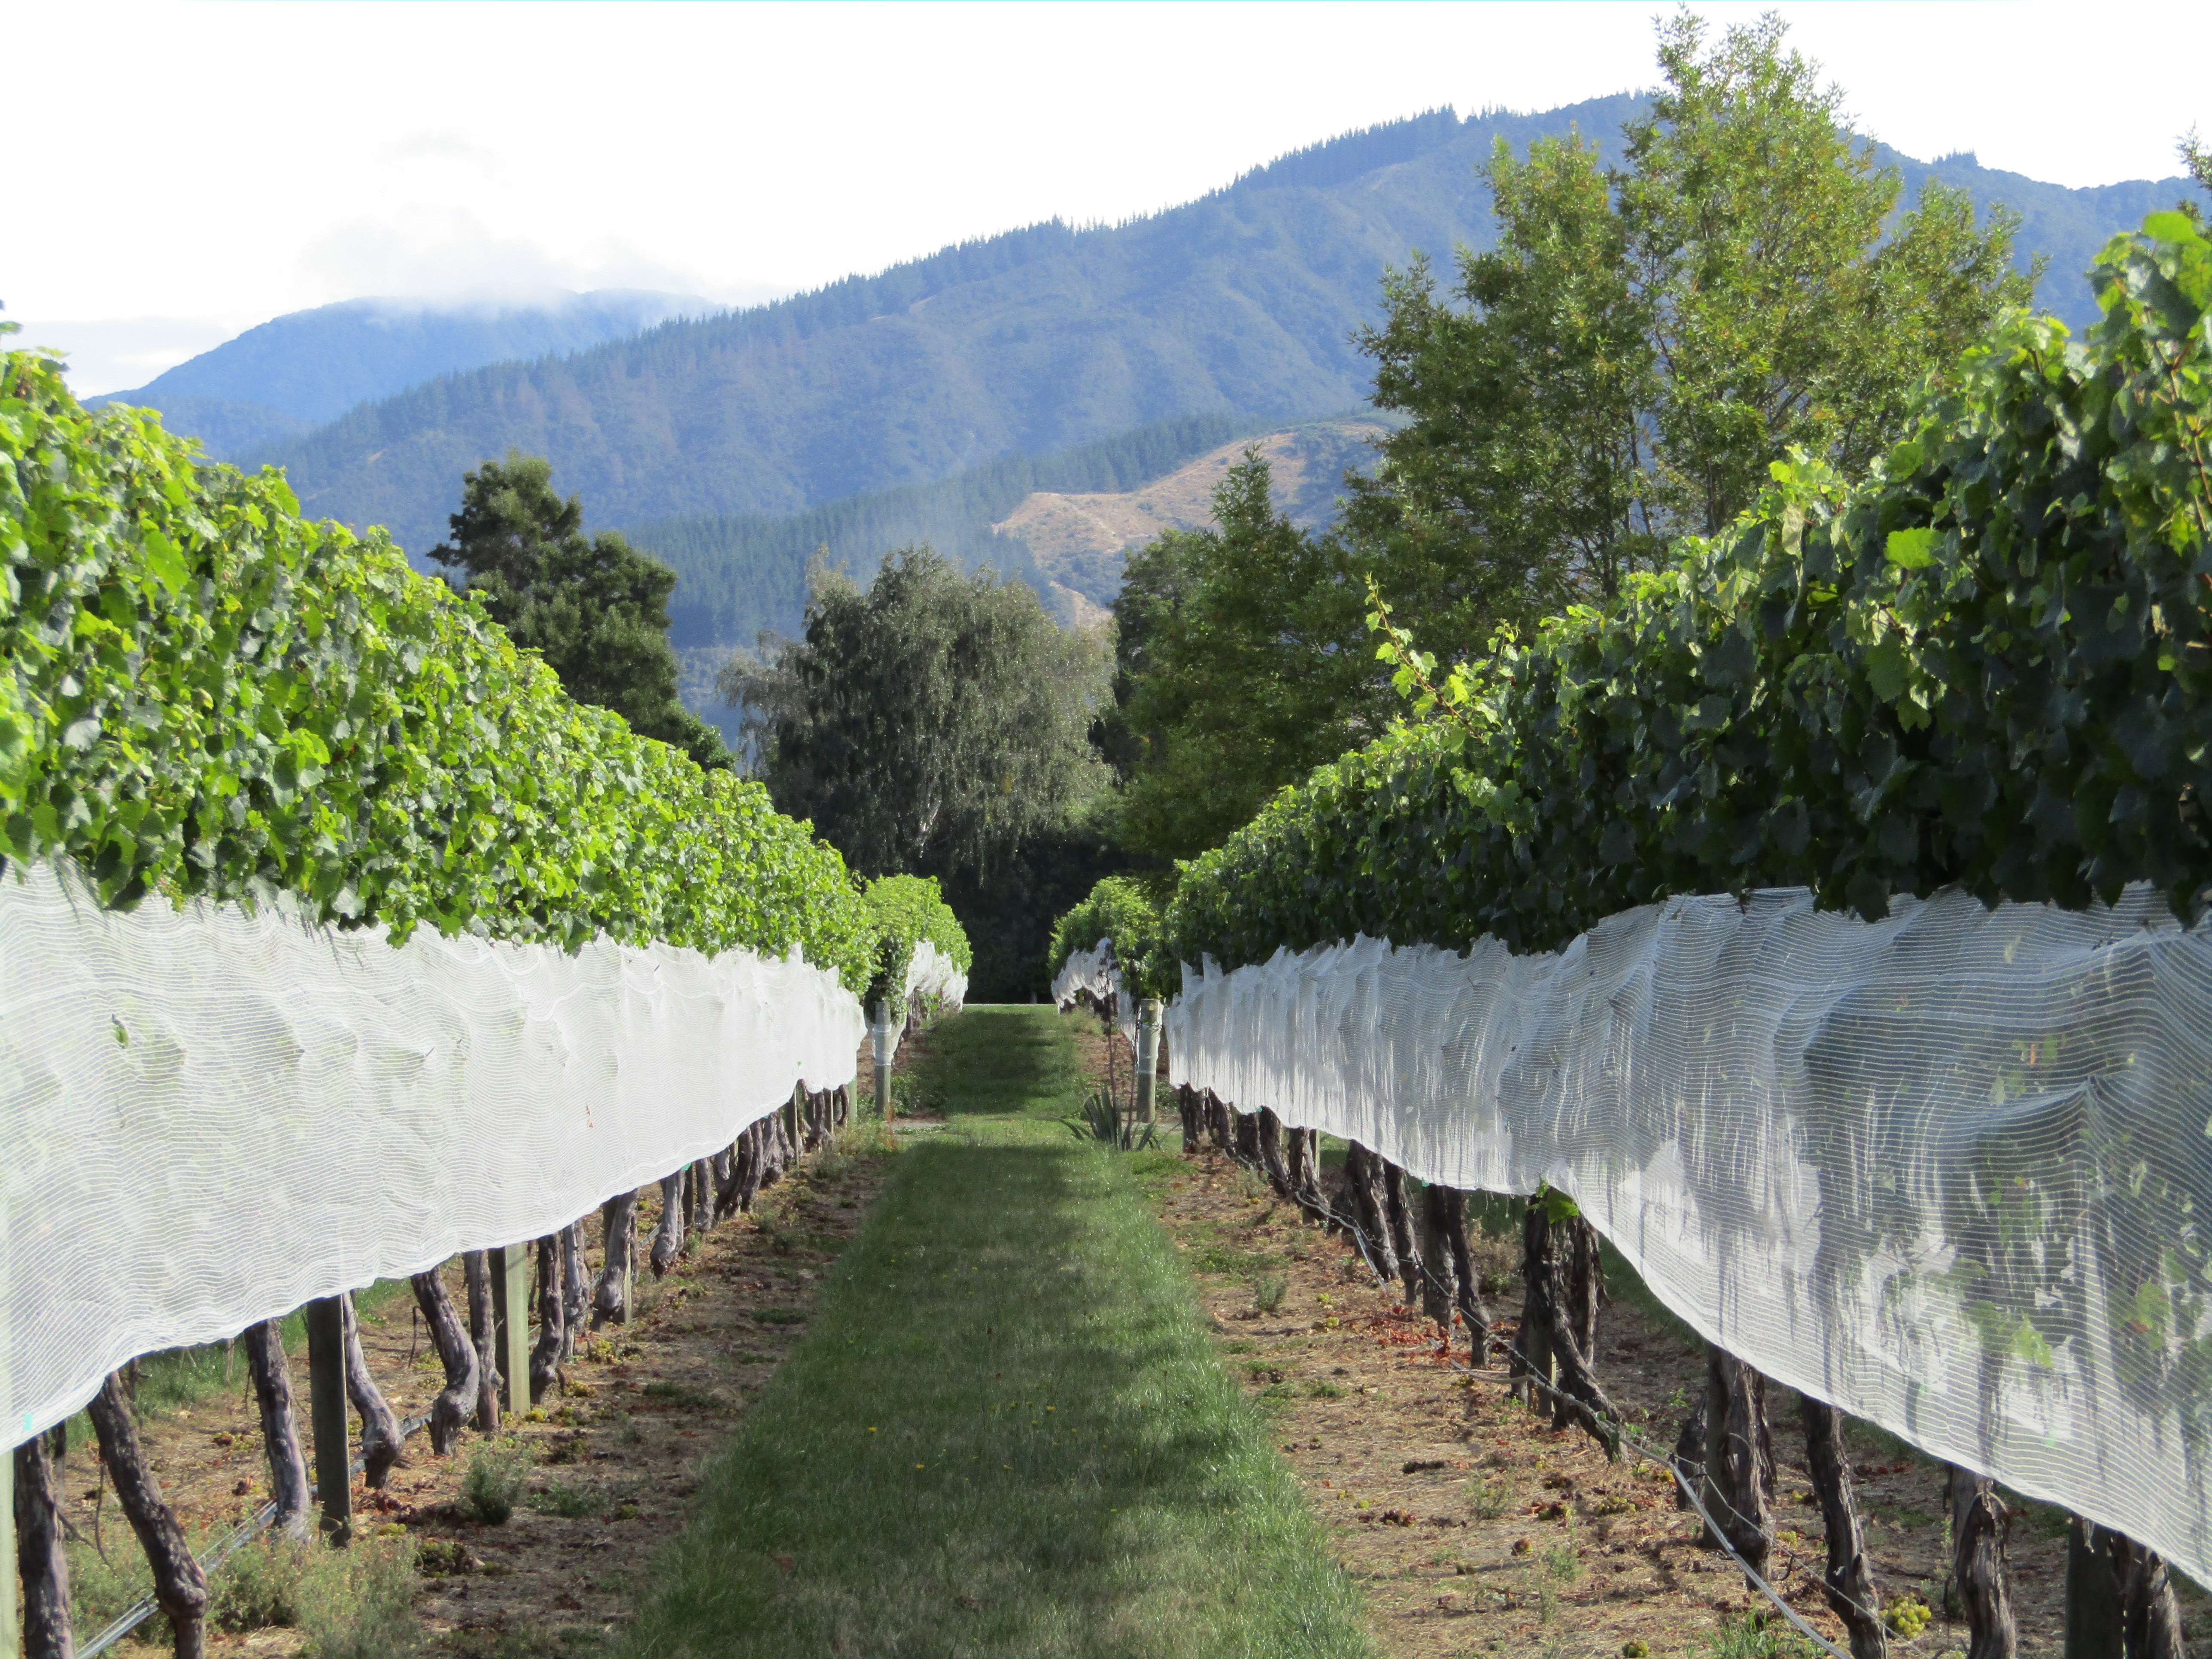
landscape, vine, vineyard, wine, field, countryside, flower, valley, crop, scenic, agriculture, waterway, agricultural, grapevine, outdoors, mountains, rows, grapes, new zealand, plantation, viticulture, marlborough